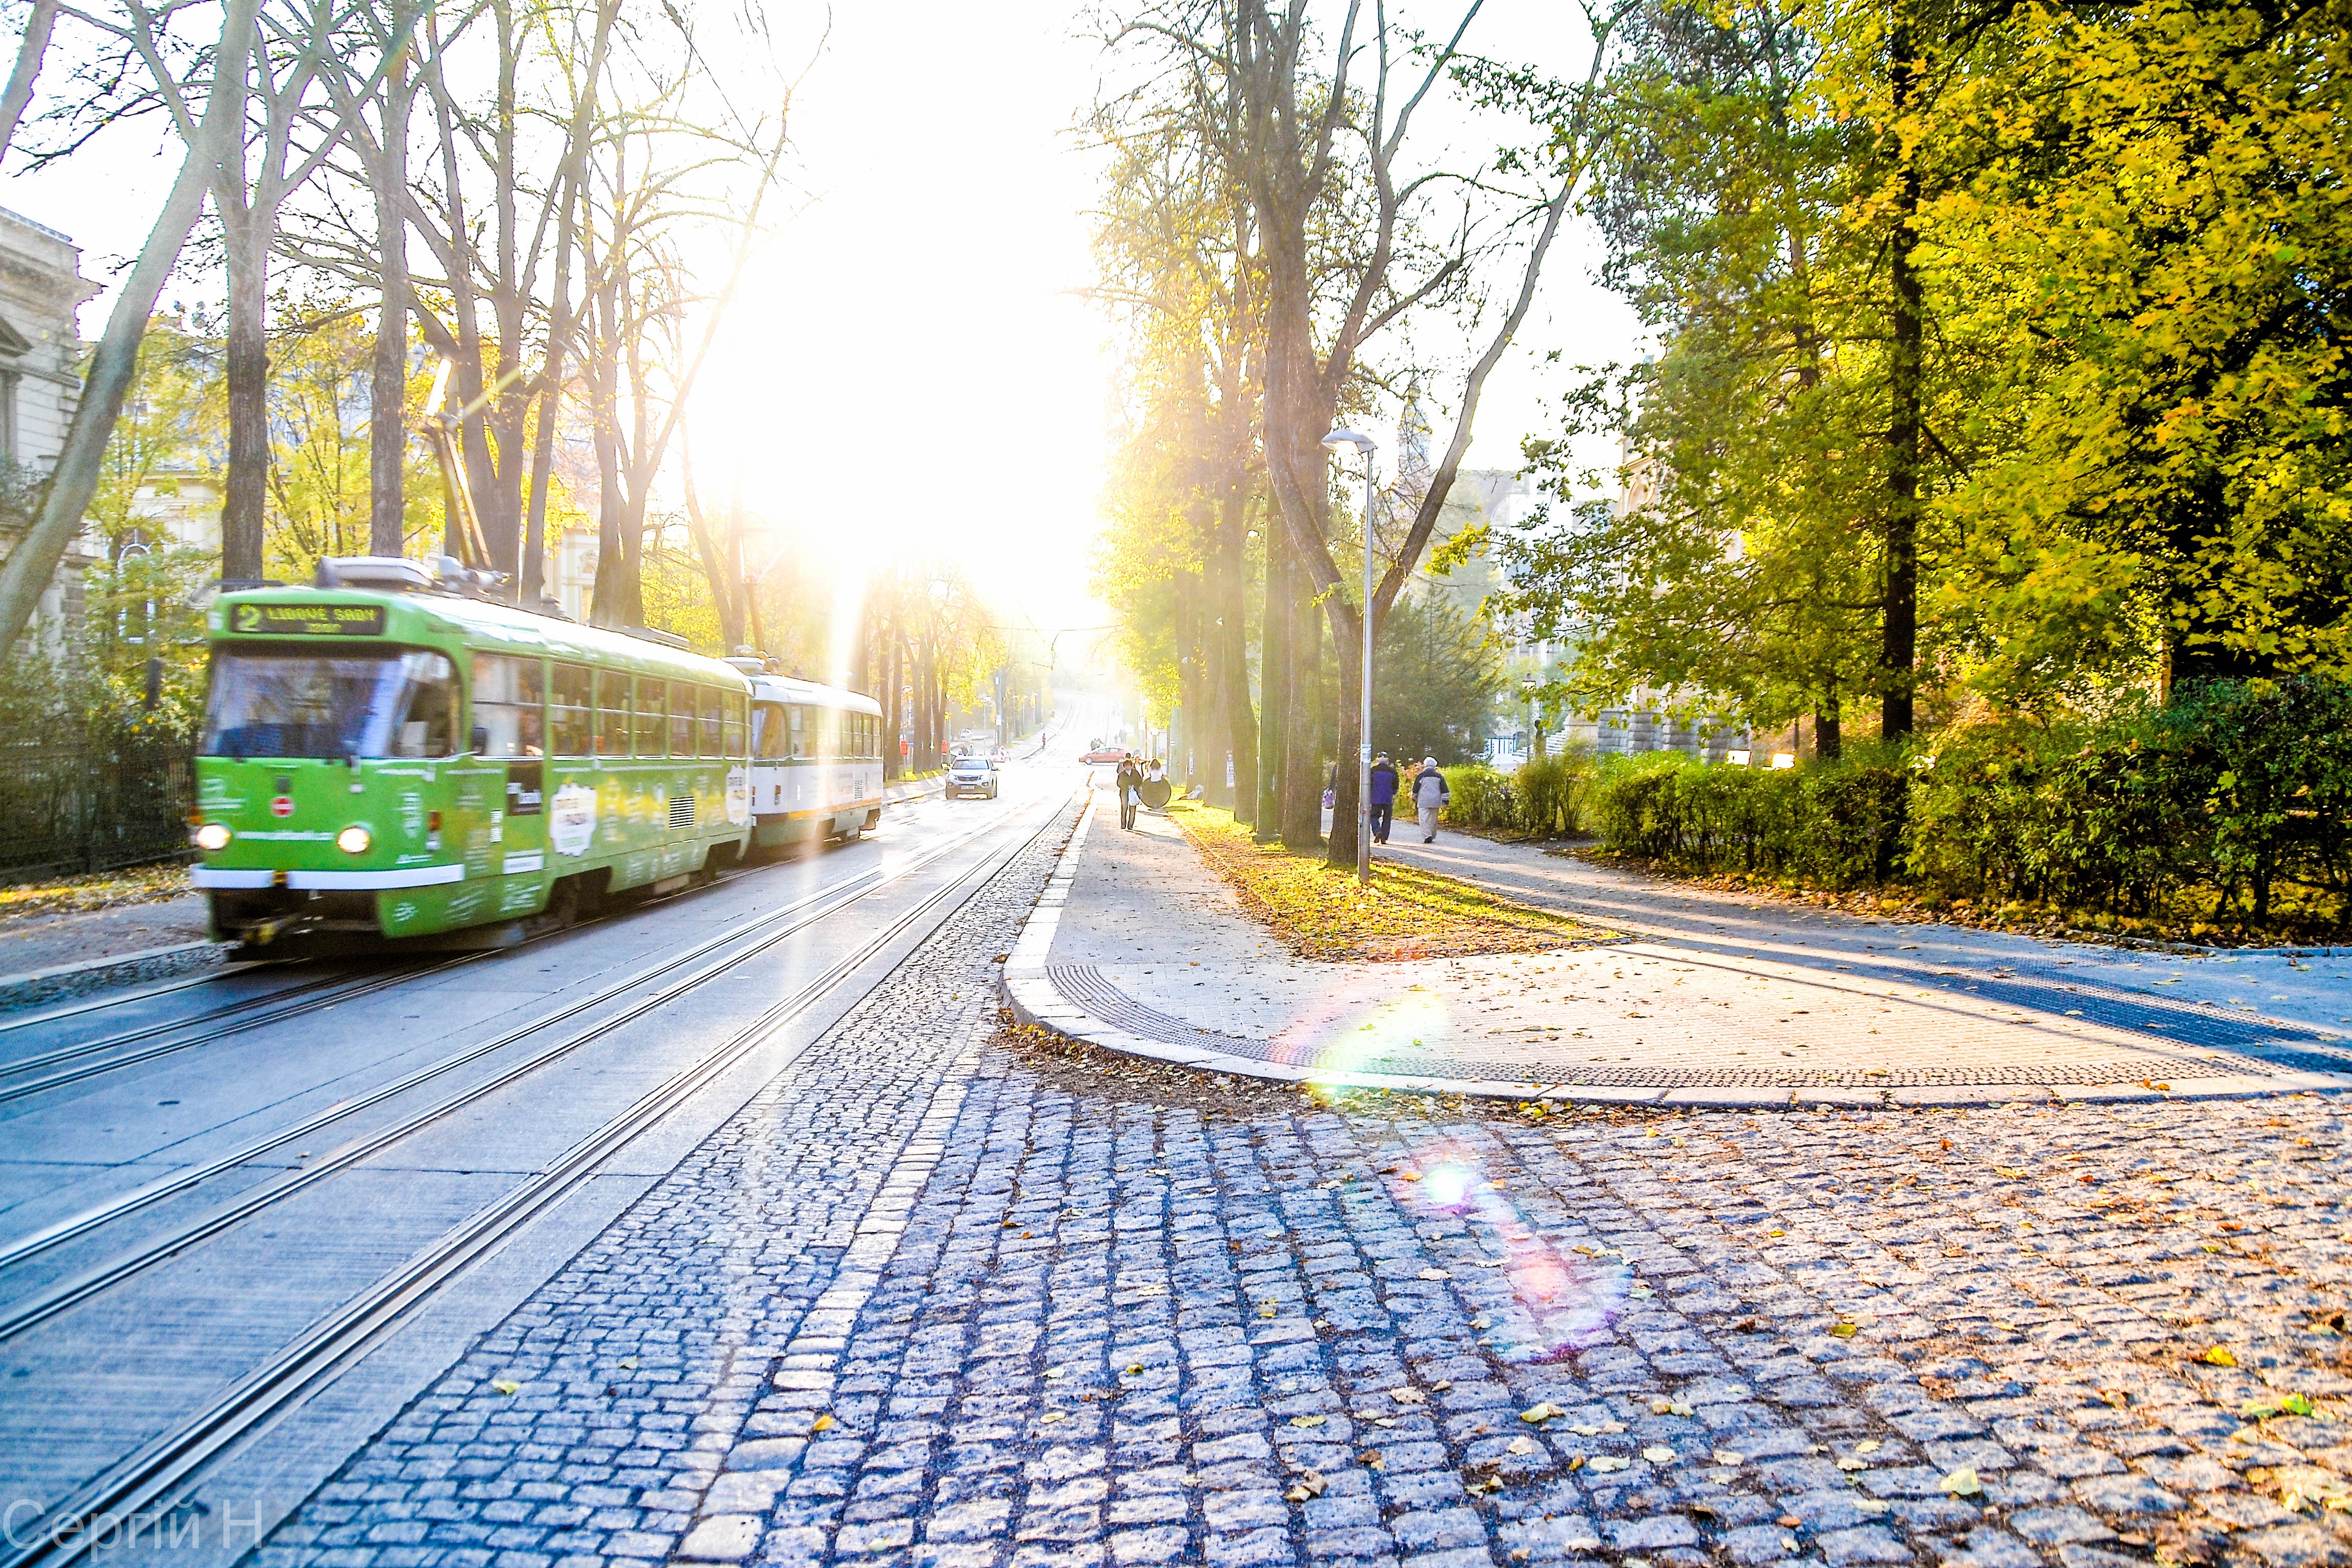
track, road, transport, vehicle, autumn, lane, road surface, residential area